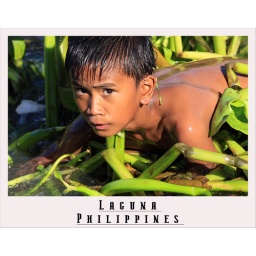
A boy swimming leisurely amongst water plants in a lake at Cabuyao, Laguna.